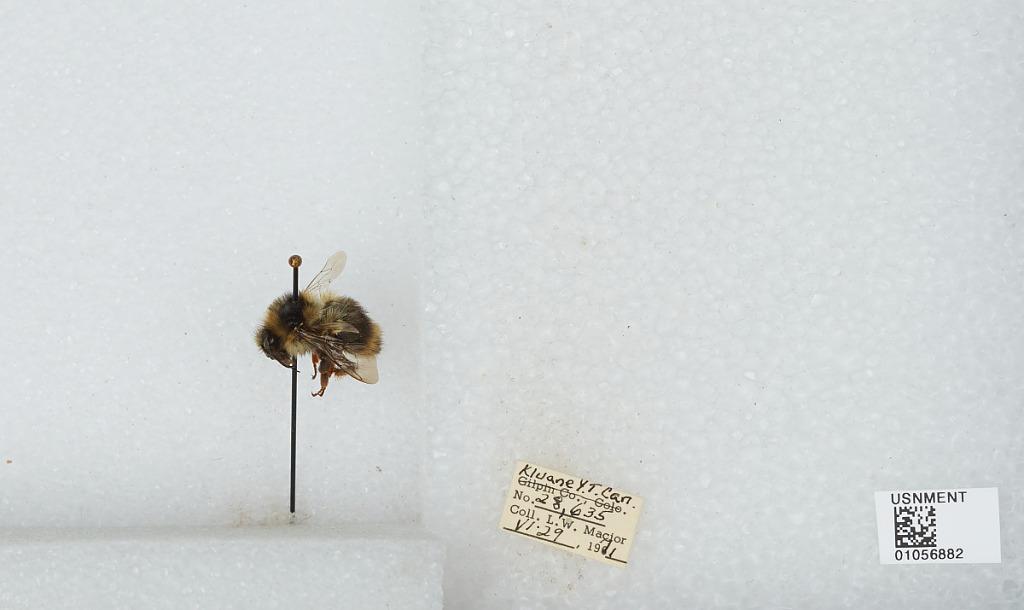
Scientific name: Bombus bifarius nearcticus
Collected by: L. Macior
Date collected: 1971-6-29
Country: Canada
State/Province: Yukon Territory
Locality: Kluane
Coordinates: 60.75, -139.5